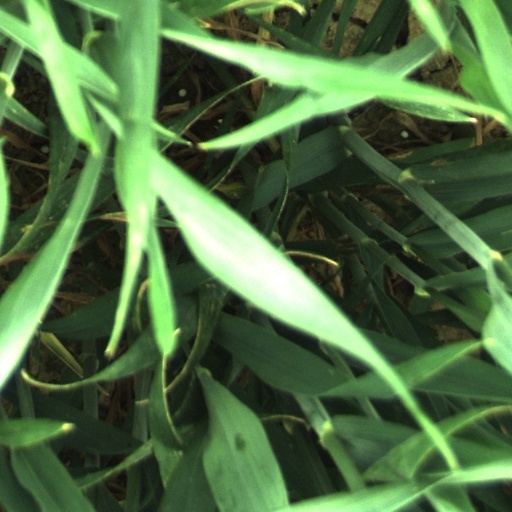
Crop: wheat